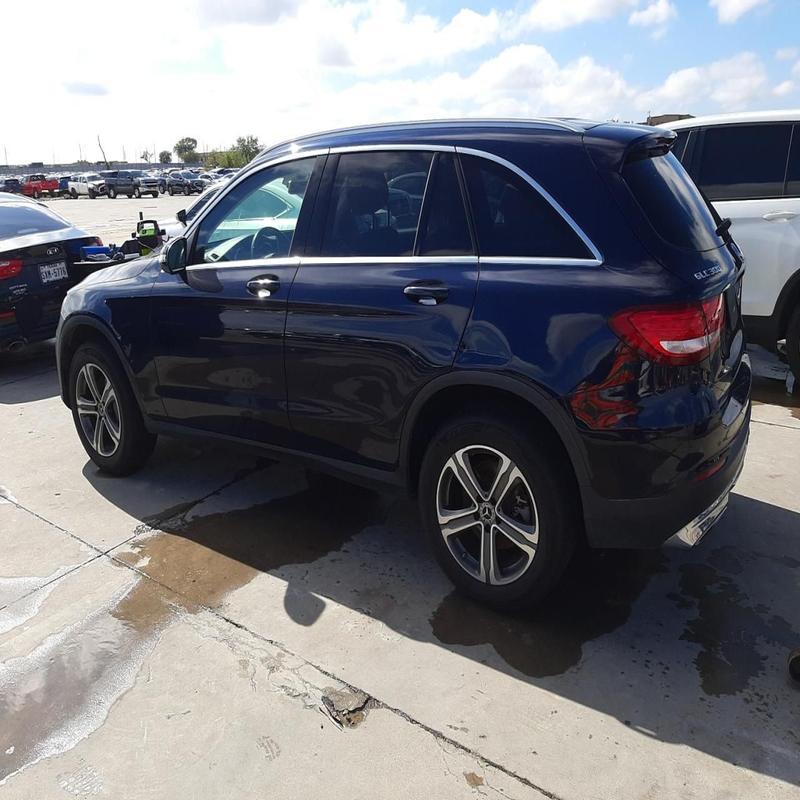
Aucun dommage détecté.
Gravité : aucun